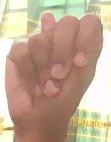
ASL sign: N